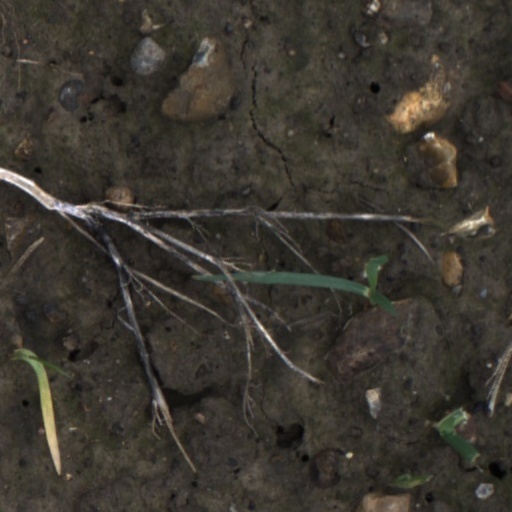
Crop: wheat